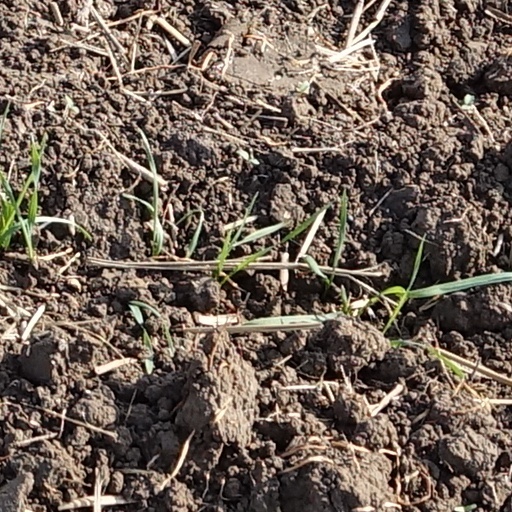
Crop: wheat